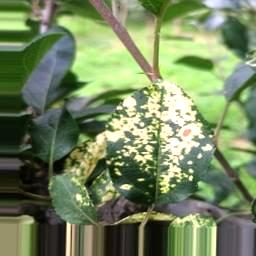
Label: Apple_Mosaic